Mohammad Al Gergawi

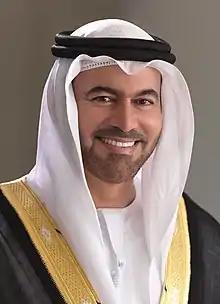

Mohammad Abdullah Al Gergawi (born 1963, Dubai) is an Emirati politician who is the minister of cabinet affairs of the United Arab Emirates and the chairman of the Executive Office of Sheikh Mohammed bin Rashid Al Maktoum, in the government of Dubai.